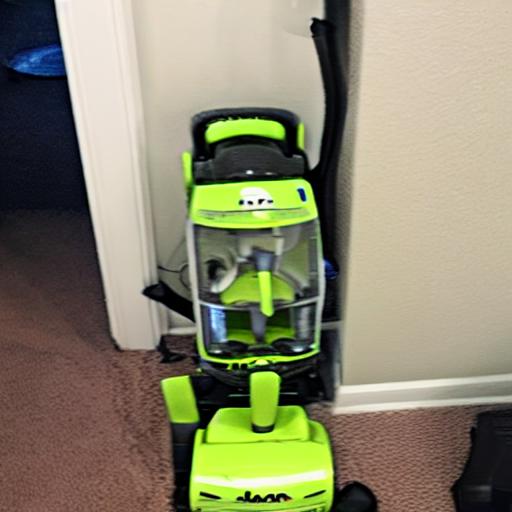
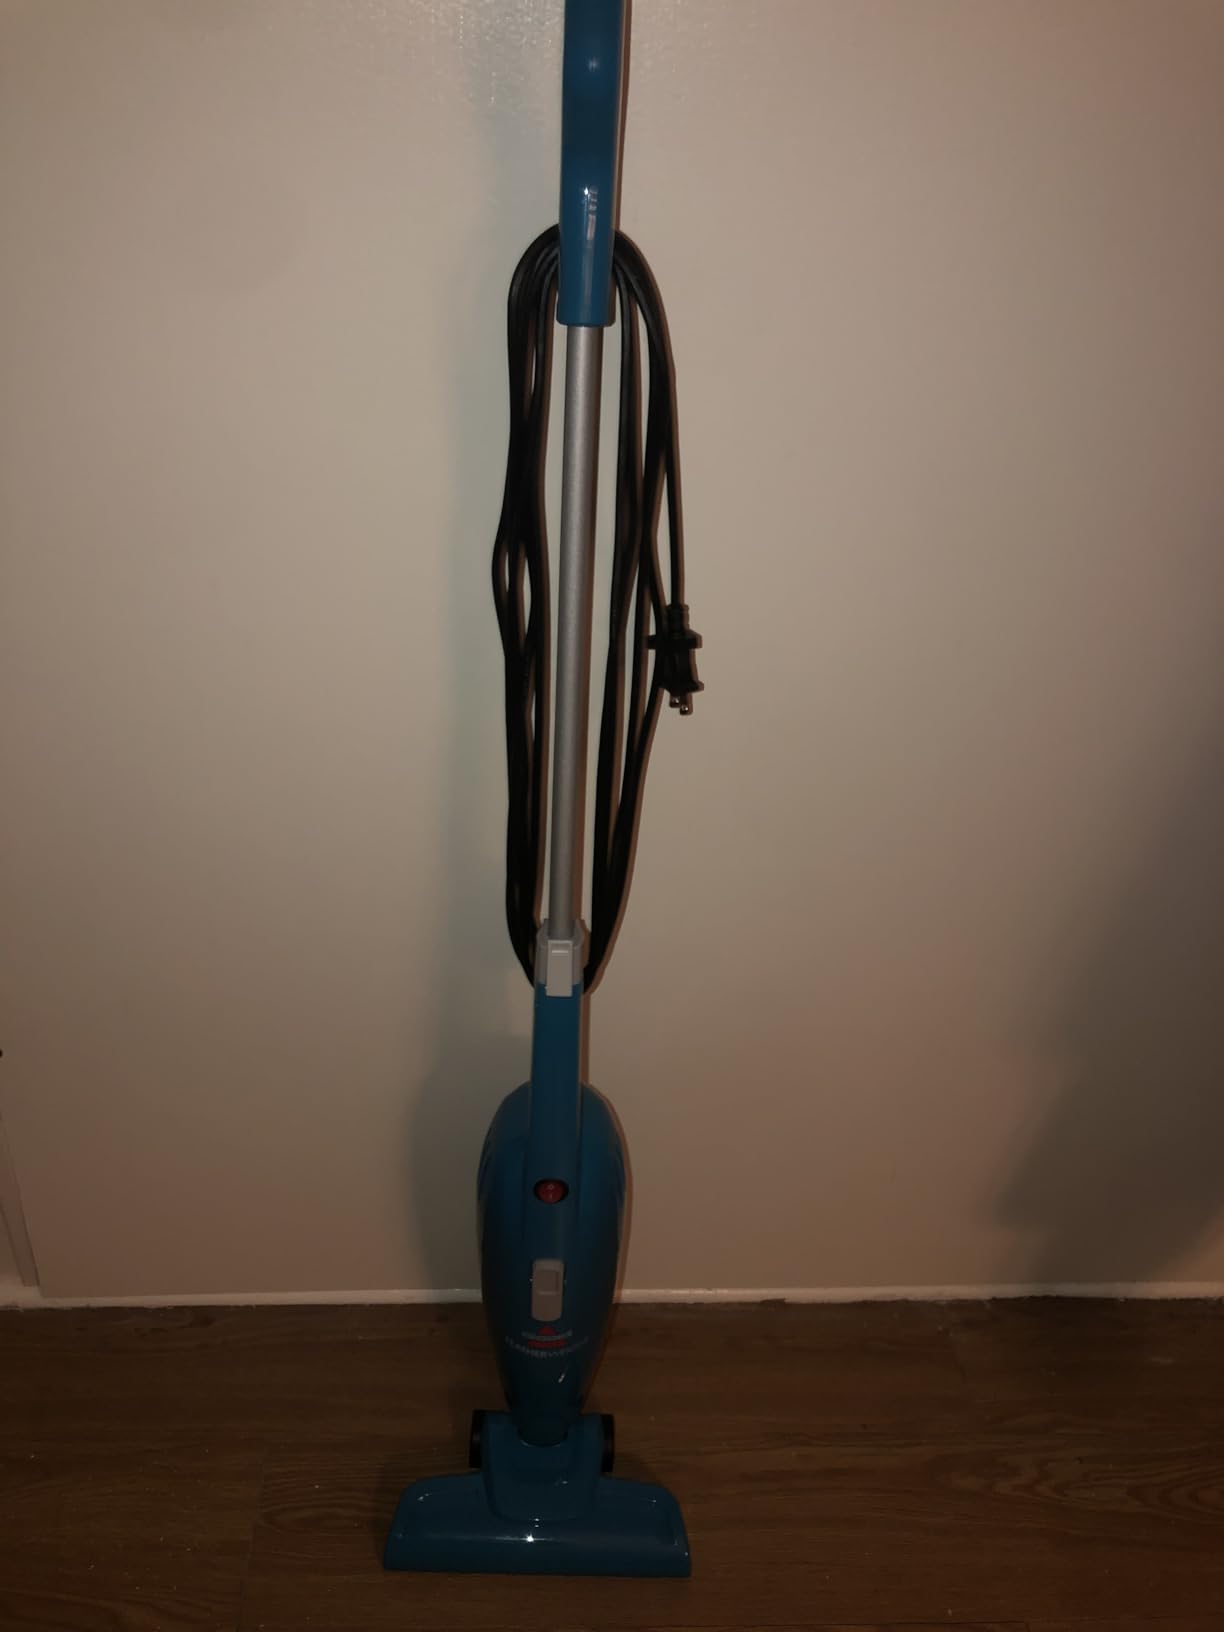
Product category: items_vacuum
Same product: no